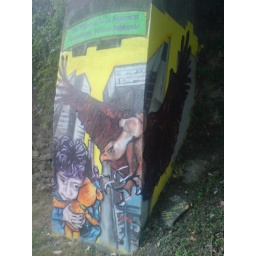
My feet in the sky of Bilbao and my head in San Francisco street